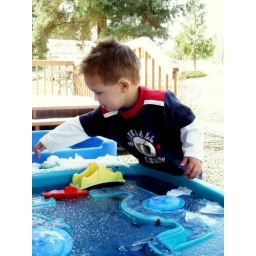
Pretty hard to play in the sand and water table when its frozen....